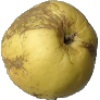
Label: golden_apple